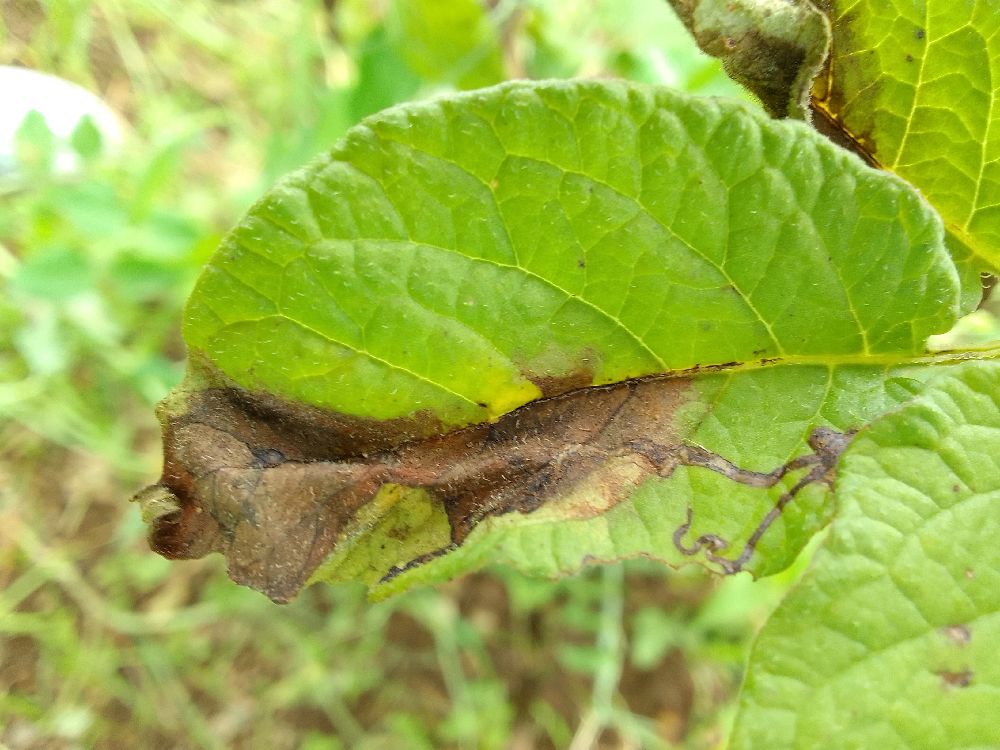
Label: Late blight